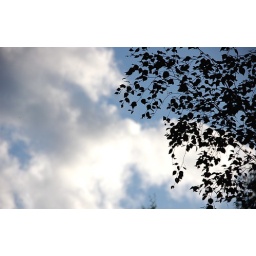
sky above a field in Vantaa